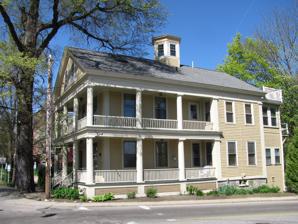
Building: Robert and Louisa Traip House
Country: United States of America
Year built: 1839
Historic house in Maine, United States United States historic place Robert and Louisa Traip House U.S. National Register of Historic Places Show map of Maine Show map of the United States Location 2 Wentworth St., Kittery Foreside, Maine Coordinates 43°5′11″N 70°44′35″W / 43.08639°N 70.74306°W / 43.08639; -70.74306 Area 9 acres (3.6 ha) Built 1839 ( 1839 ) Architectural style Greek Revival NRHP reference No. 97001641 Added to NRHP January 7, 1998 The Robert and Louisa Traip House is a historic house at 2 Wentworth Street ( Maine State Route 103 ) in Kittery, Maine .  Built about 1839, it is a rare statewide example of a Greek Revival house with colonnaded sides.  Robert Traip, its first owner, was one of Kittery's wealthiest men at the time.  The house was listed on the National Register of Historic Places in 1998. Description and history The Traip House is set in the village of Kittery Foreside , on the east side of Wentworth Street, between Traip Avenue and Walker Street.  It is a 2 + 1 ⁄ 2 -story wood-frame structure, with a gable roof, flushboard and clapboard siding, and a granite foundation.  The roof is capped by a small octagonal cupola.  A two-story porch extends across the front and partially along both sides of the house, supported by fluted Doric columns.  An entablature extends around the building just below the roof, and the front gable is fully pedimented, with a pair of sash windows in the center.  The area under the porch is finished in flushboard, while that outside is clapboarded.  The buildings corners are accentuated by pilasters.  The interior retains original Greek Revival door and window trim. The land on which the house was built was purchased in 1838 by Robert Traip, and the house is presumed to have been built on it soon afterward.  The house is the one of only two known in the state from the Greek Revival period to have a three-sided two-story colonnade.  Traip, member of a locally prominent family, is described in surviving records as a "gentleman", with a net worth in excess of $20,000.  One of Kittery's wealthiest residents, he bequested funds for the establishment of a local academy. See also National Register of Historic Places listings in York County, Maine References